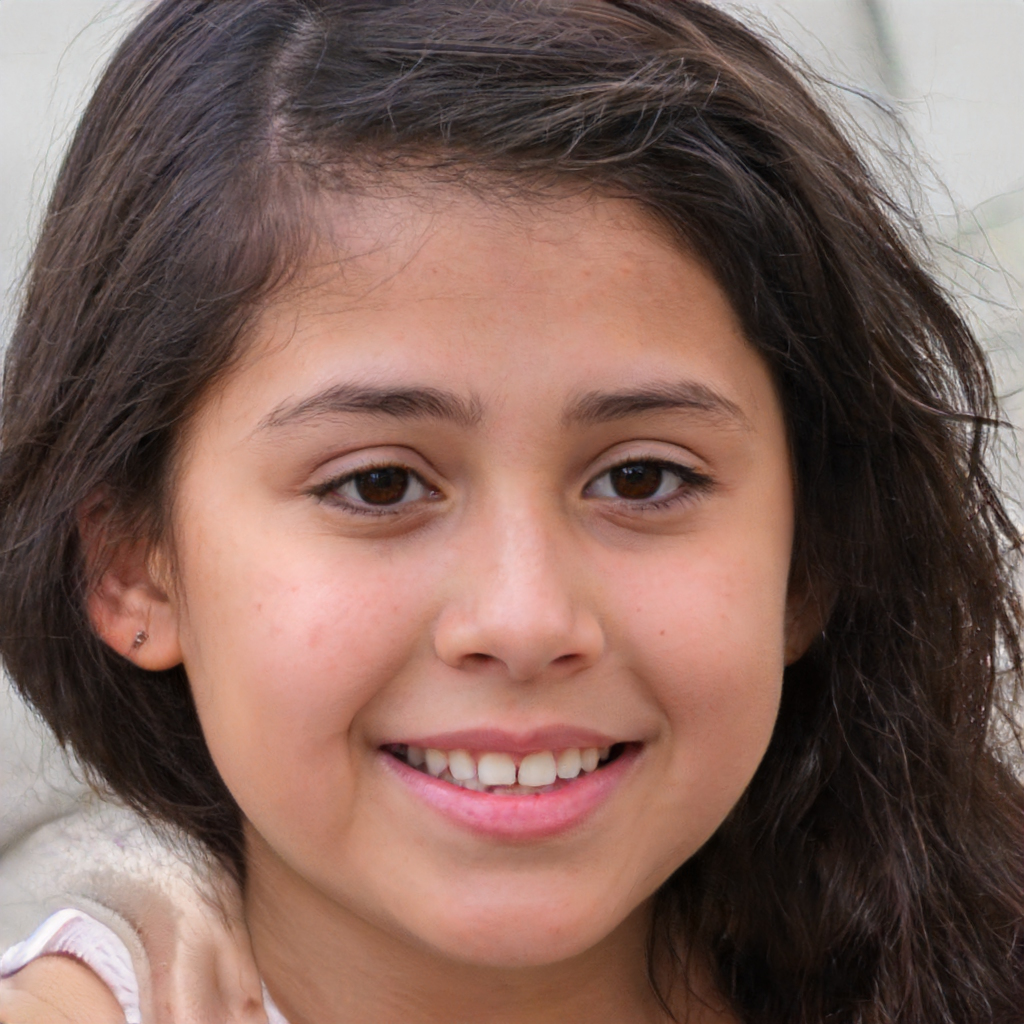
Portrait style: Real Portrait